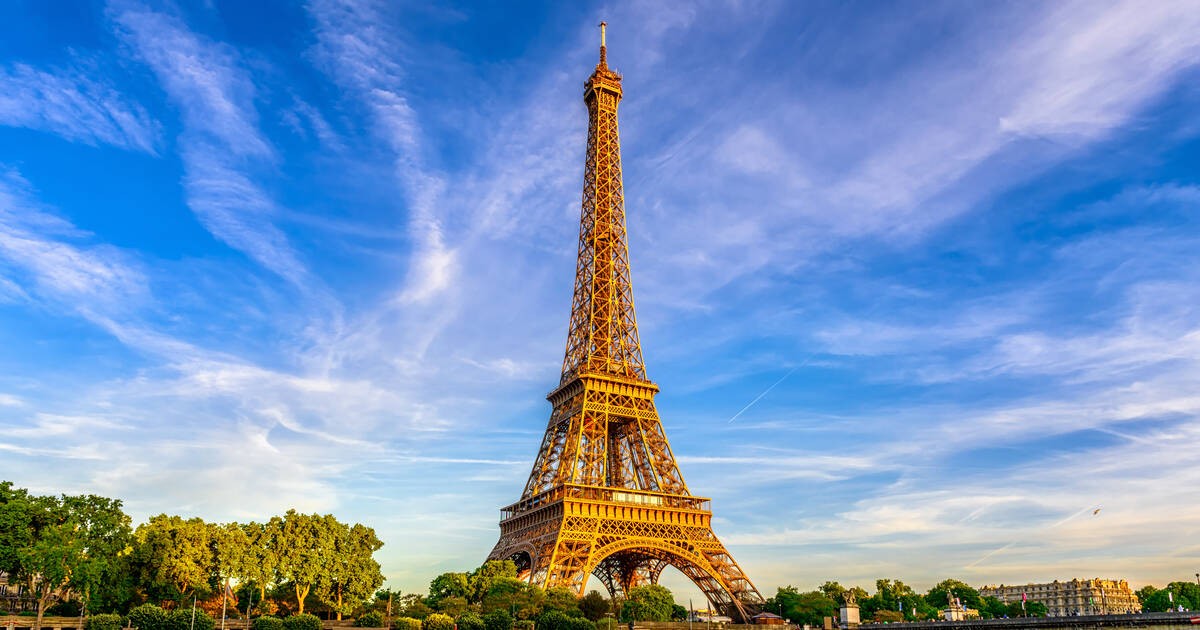
Landmark: Eiffel Tower